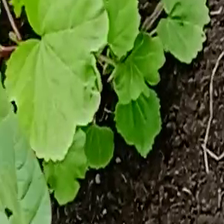
Weed species: Little_Mallow(Malva parviflora)